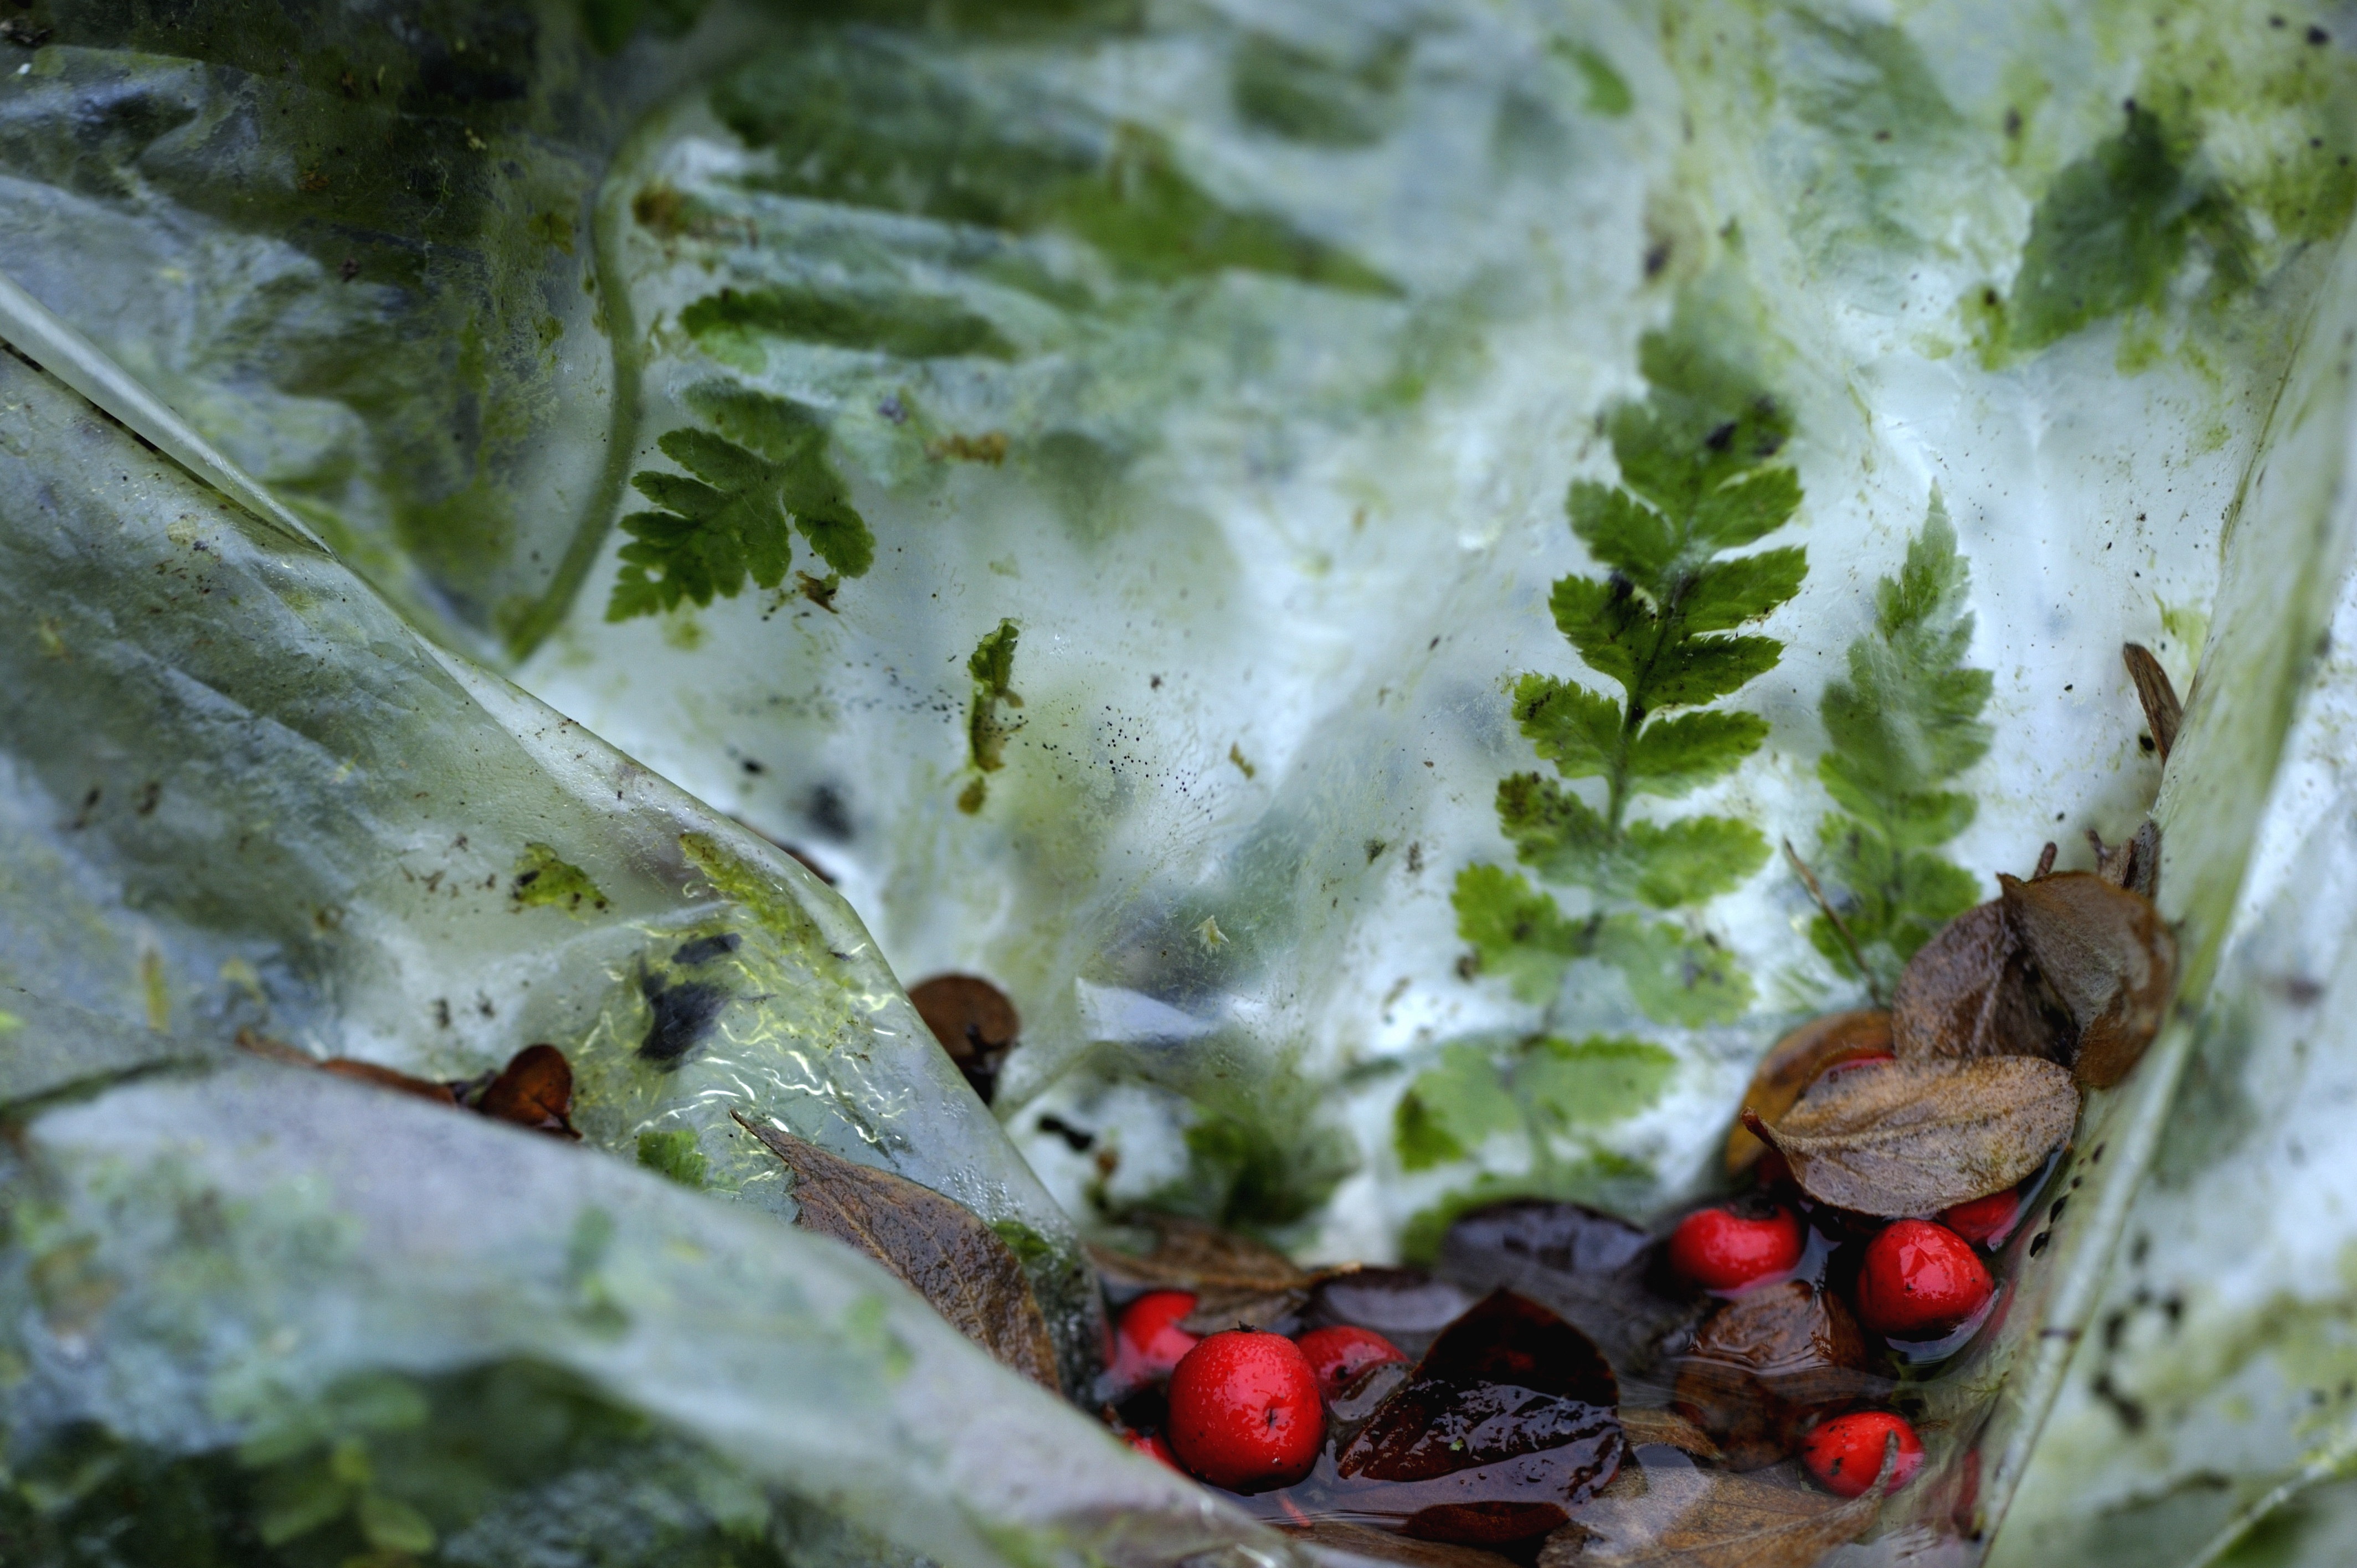
water, nature, winter, plant, plastic, leaf, flower, frost, wildlife, food, green, produce, autumn, botany, flora, season, fauna, leaves, dead leaves, macro photography, red berries, red and green, land plant, complementary colors, near photography